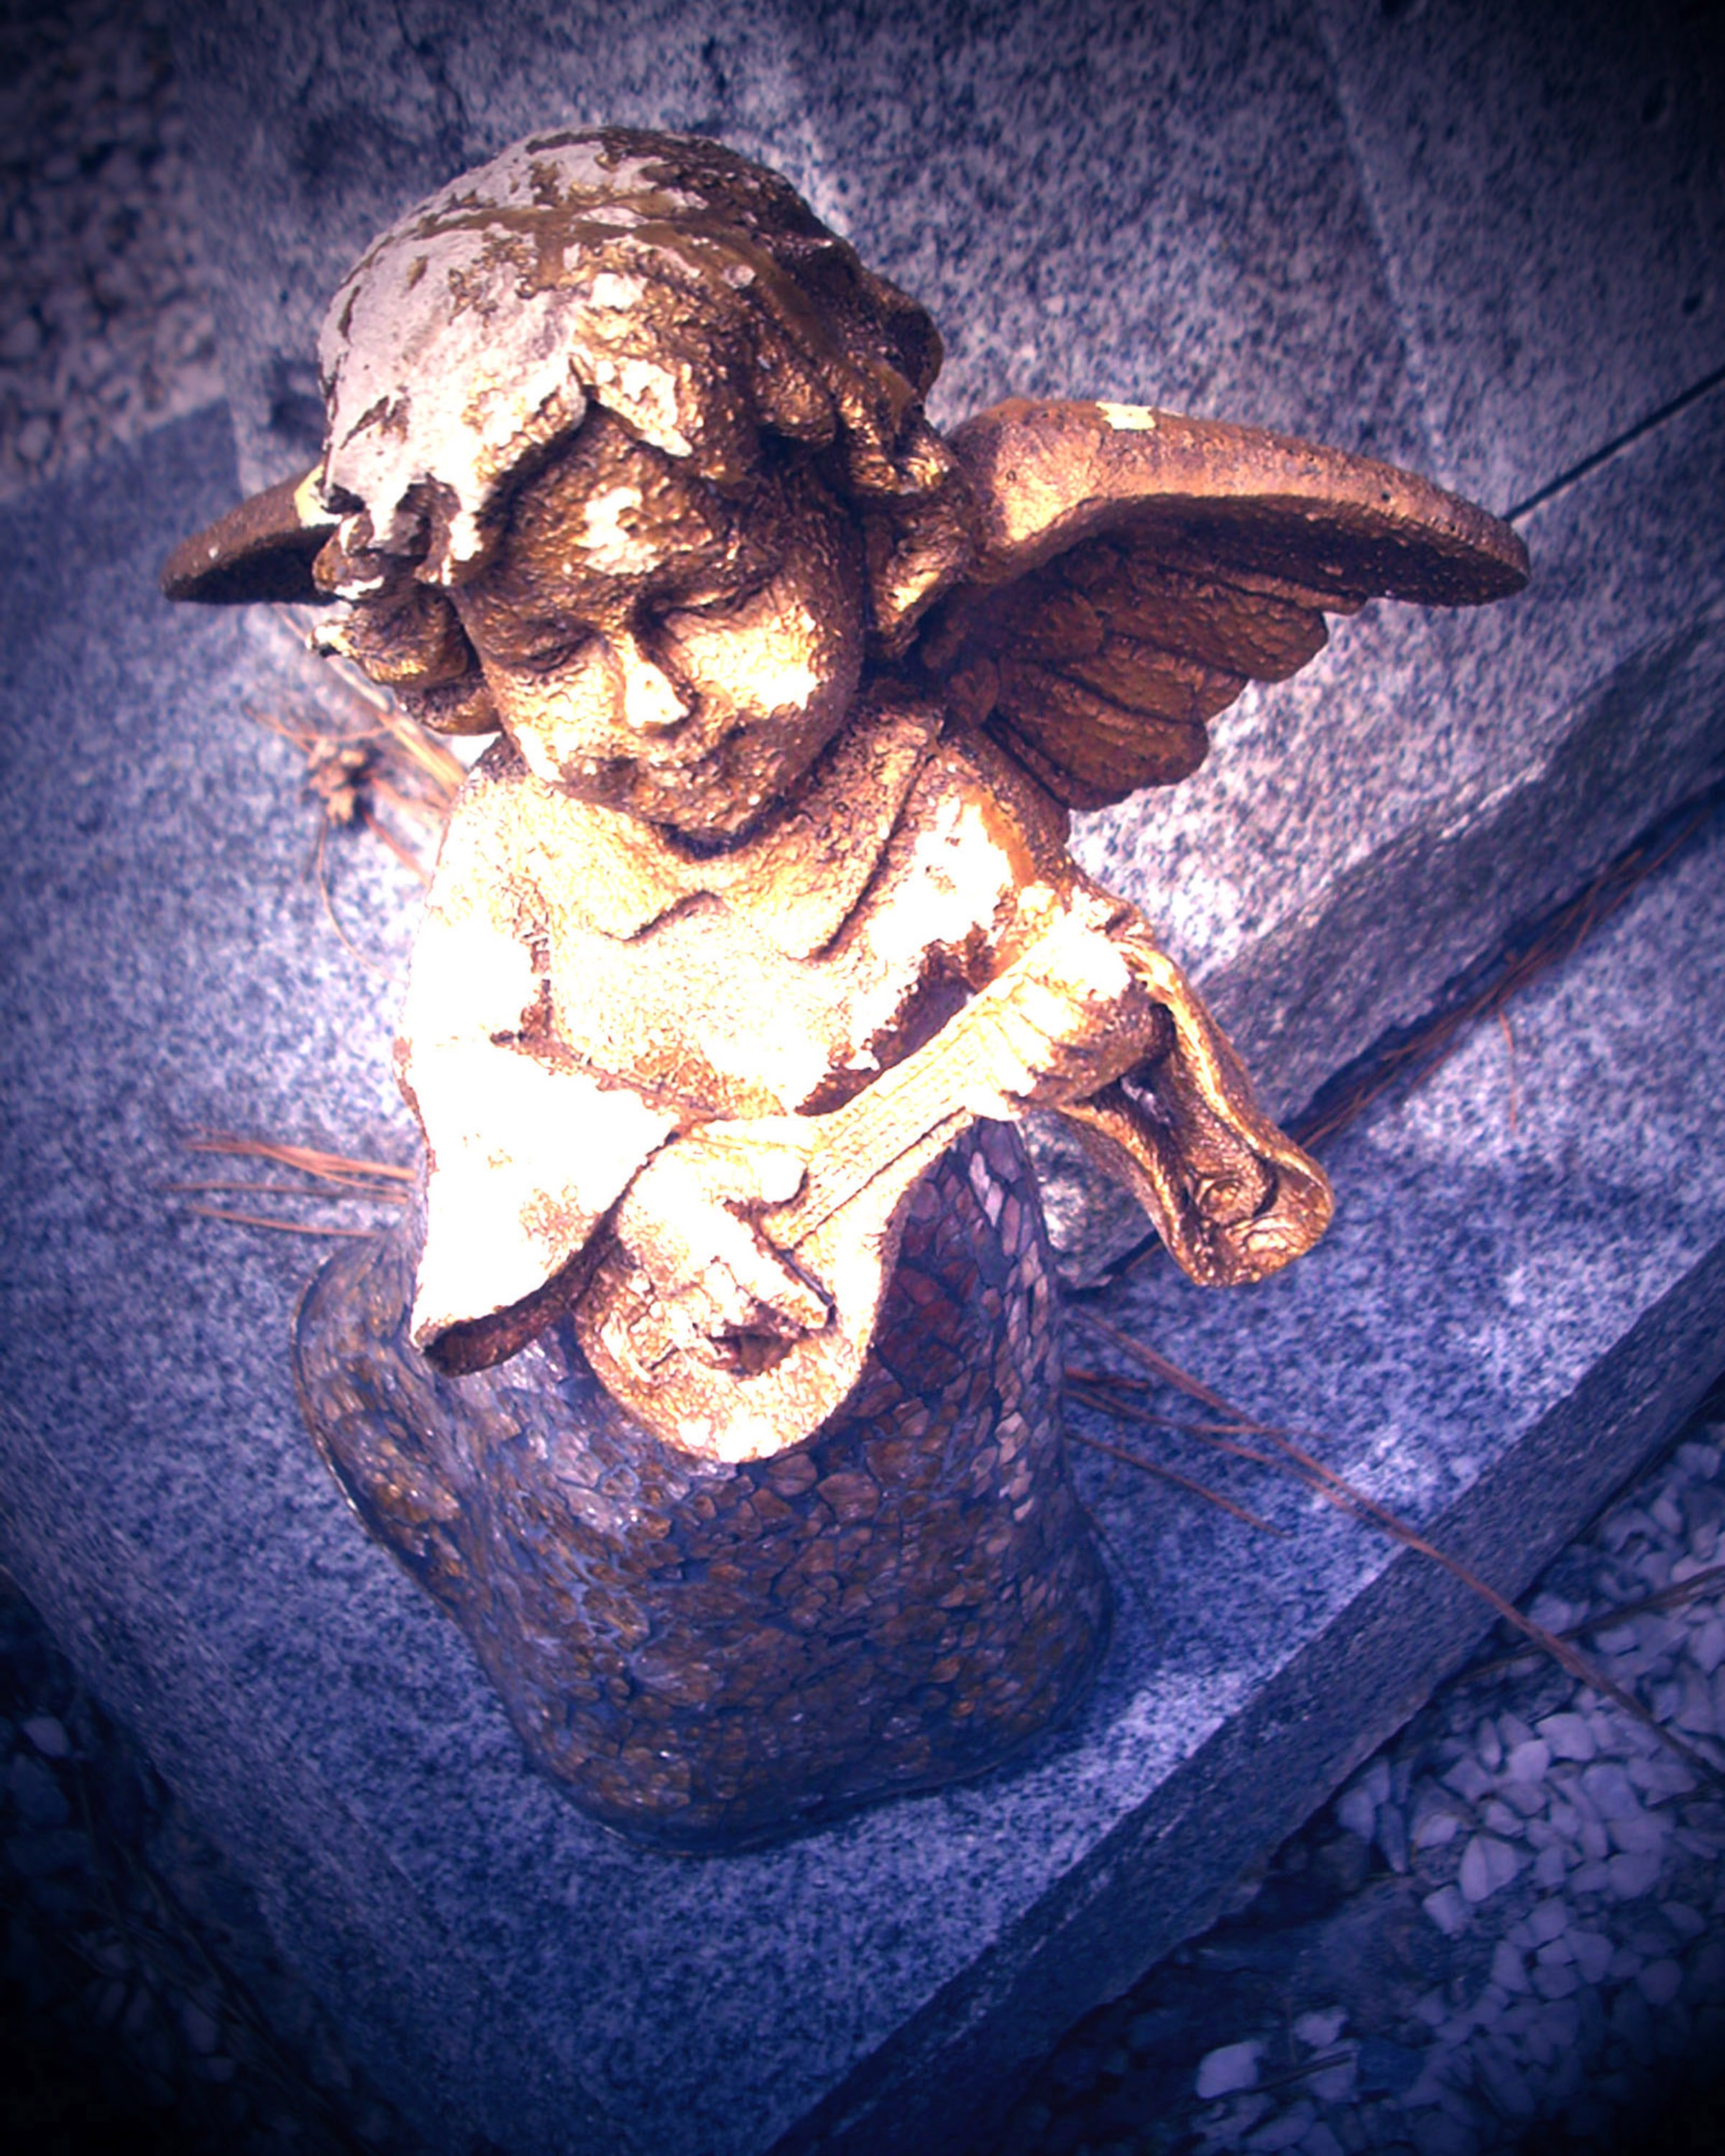
old, stone, statue, religion, darkness, cemetery, christian, tombstone, grave, sculpture, religious, angel, graveyard, art, headstone, image, cupid, guardian, mythology, angelic, fictional character